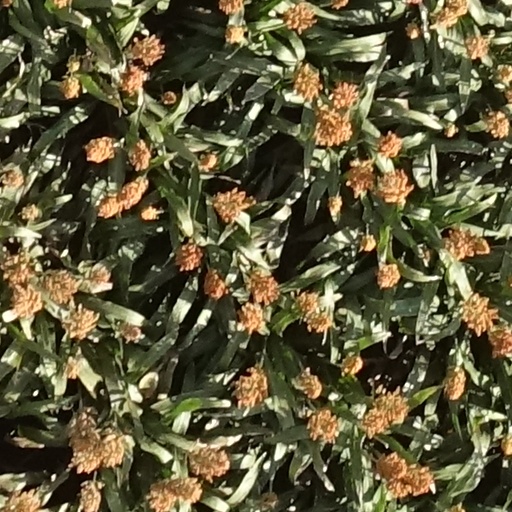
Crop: sorghum